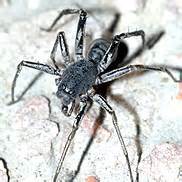
Label: spider